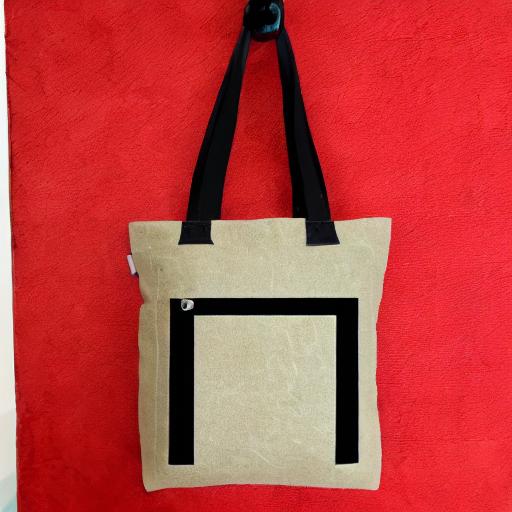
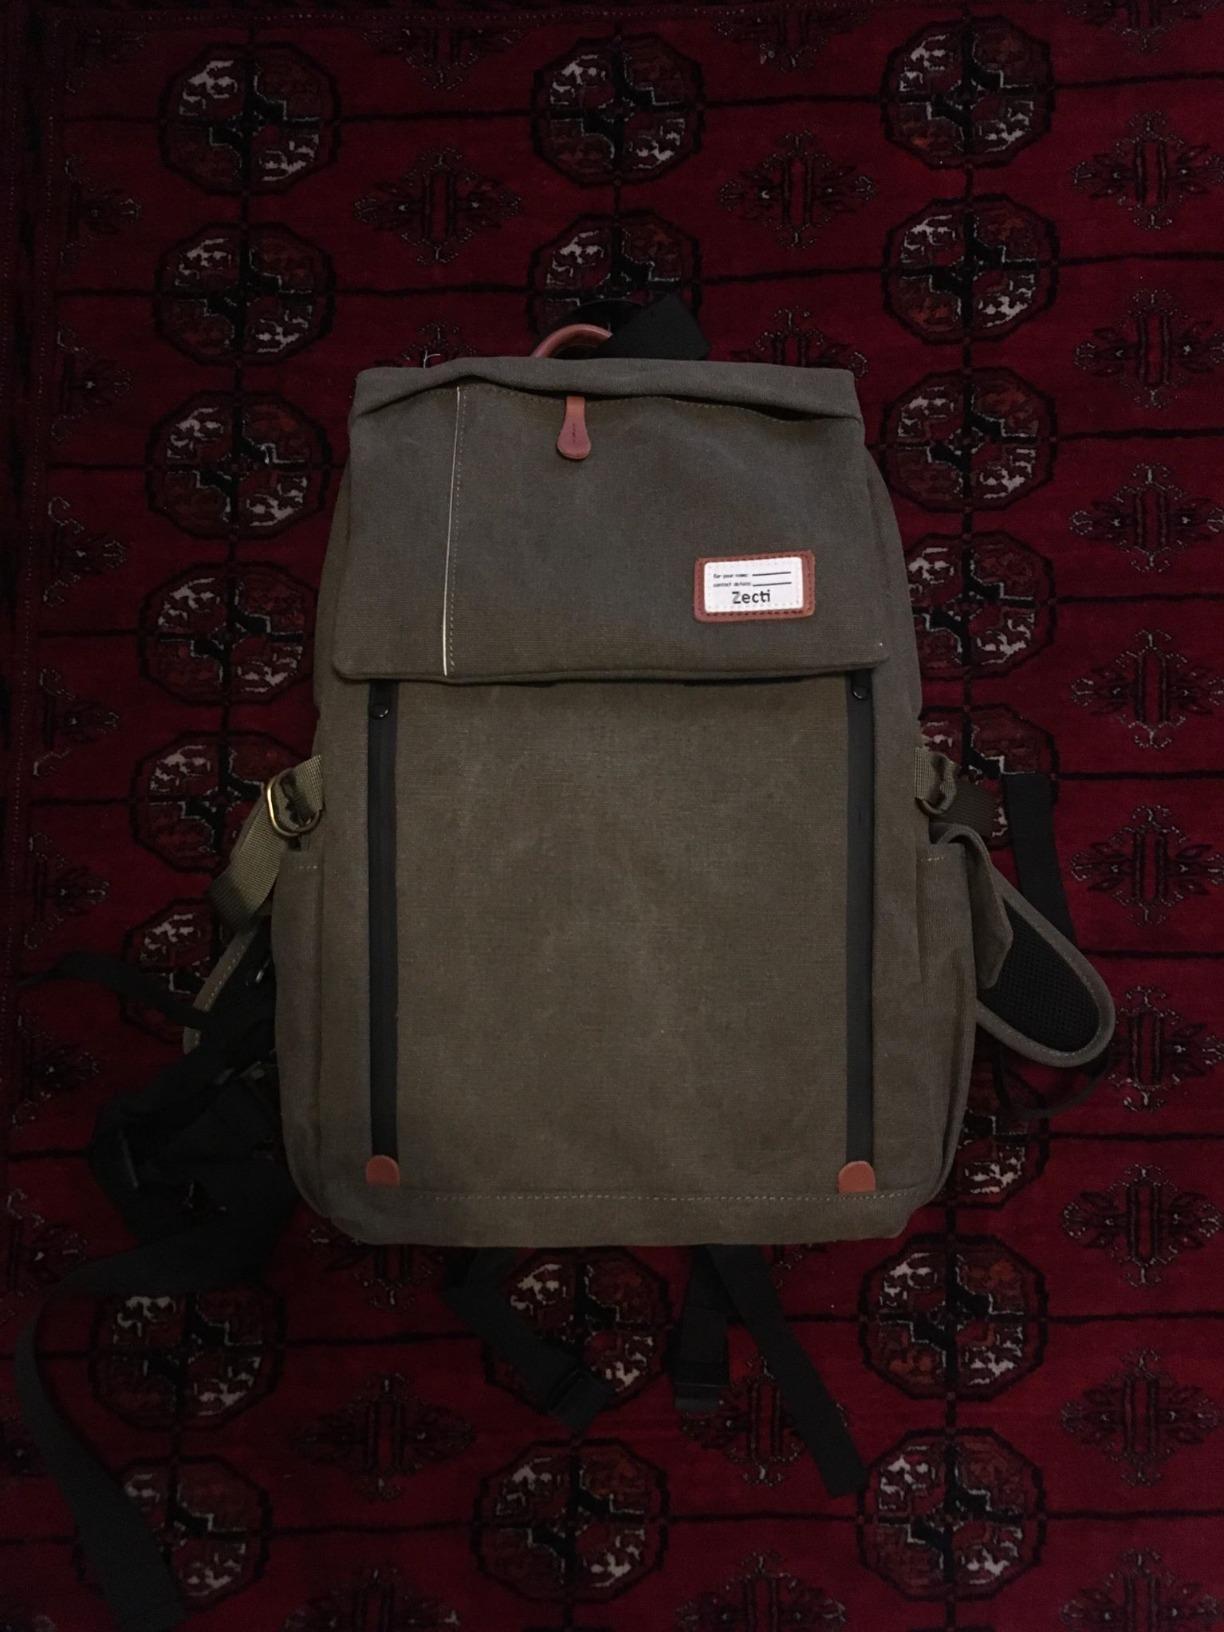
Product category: bag
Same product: no